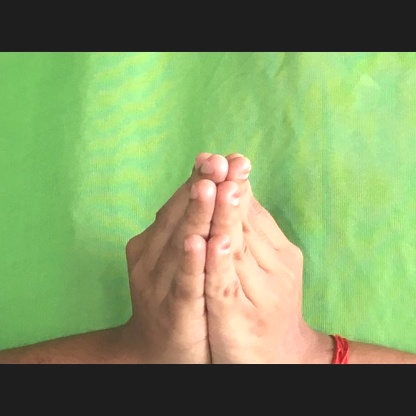
Mudra: Anjali